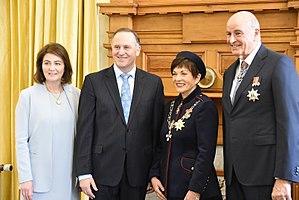
Patricia Lee Reddy, dite Patsy Reddy, née le 17 mai 1954 à Matamata, est une avocate et femme d'État néo-zélandaise. Elle est gouverneur général de Nouvelle-Zélande depuis le 28 septembre 2016.